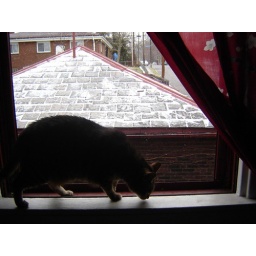
Cat in window with red curtain